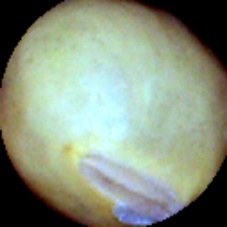
Label: Intact